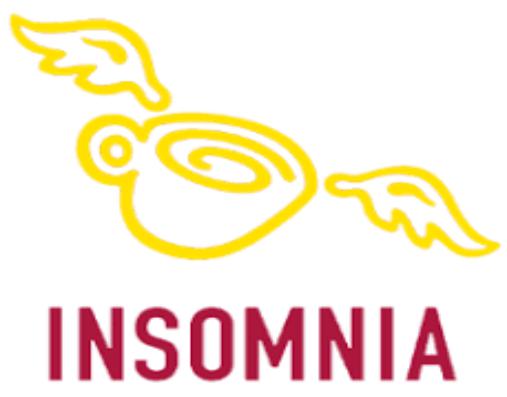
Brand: Insomnia Coffee Company
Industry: Food